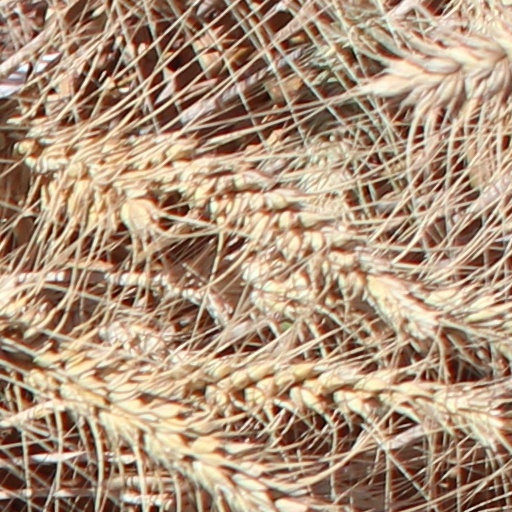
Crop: wheat